Friedrich Georg Weitsch

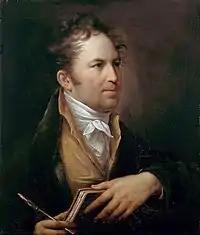
Self-portrait (1814)

Friedrich Georg Weitsch (8 August 1758, in Braunschweig – 30 May 1828, in Berlin) was a German painter and etcher.